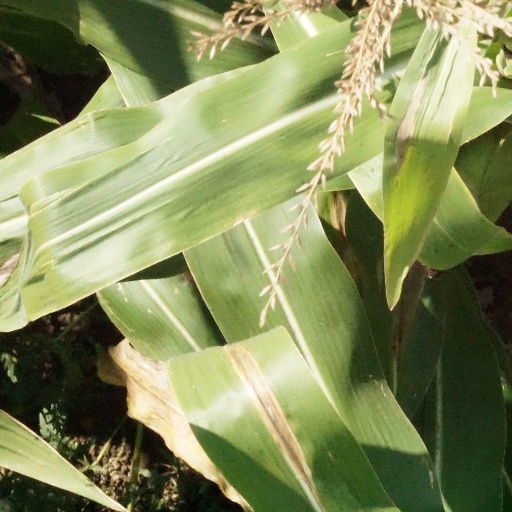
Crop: maize; corn